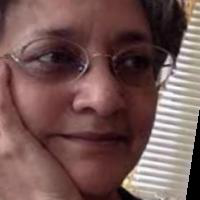
Age group: age 41-55